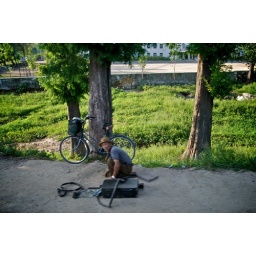
A man fixes a bike by the side of the road